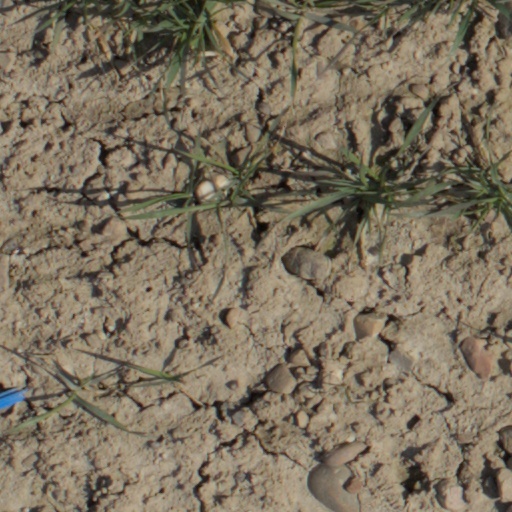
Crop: wheat